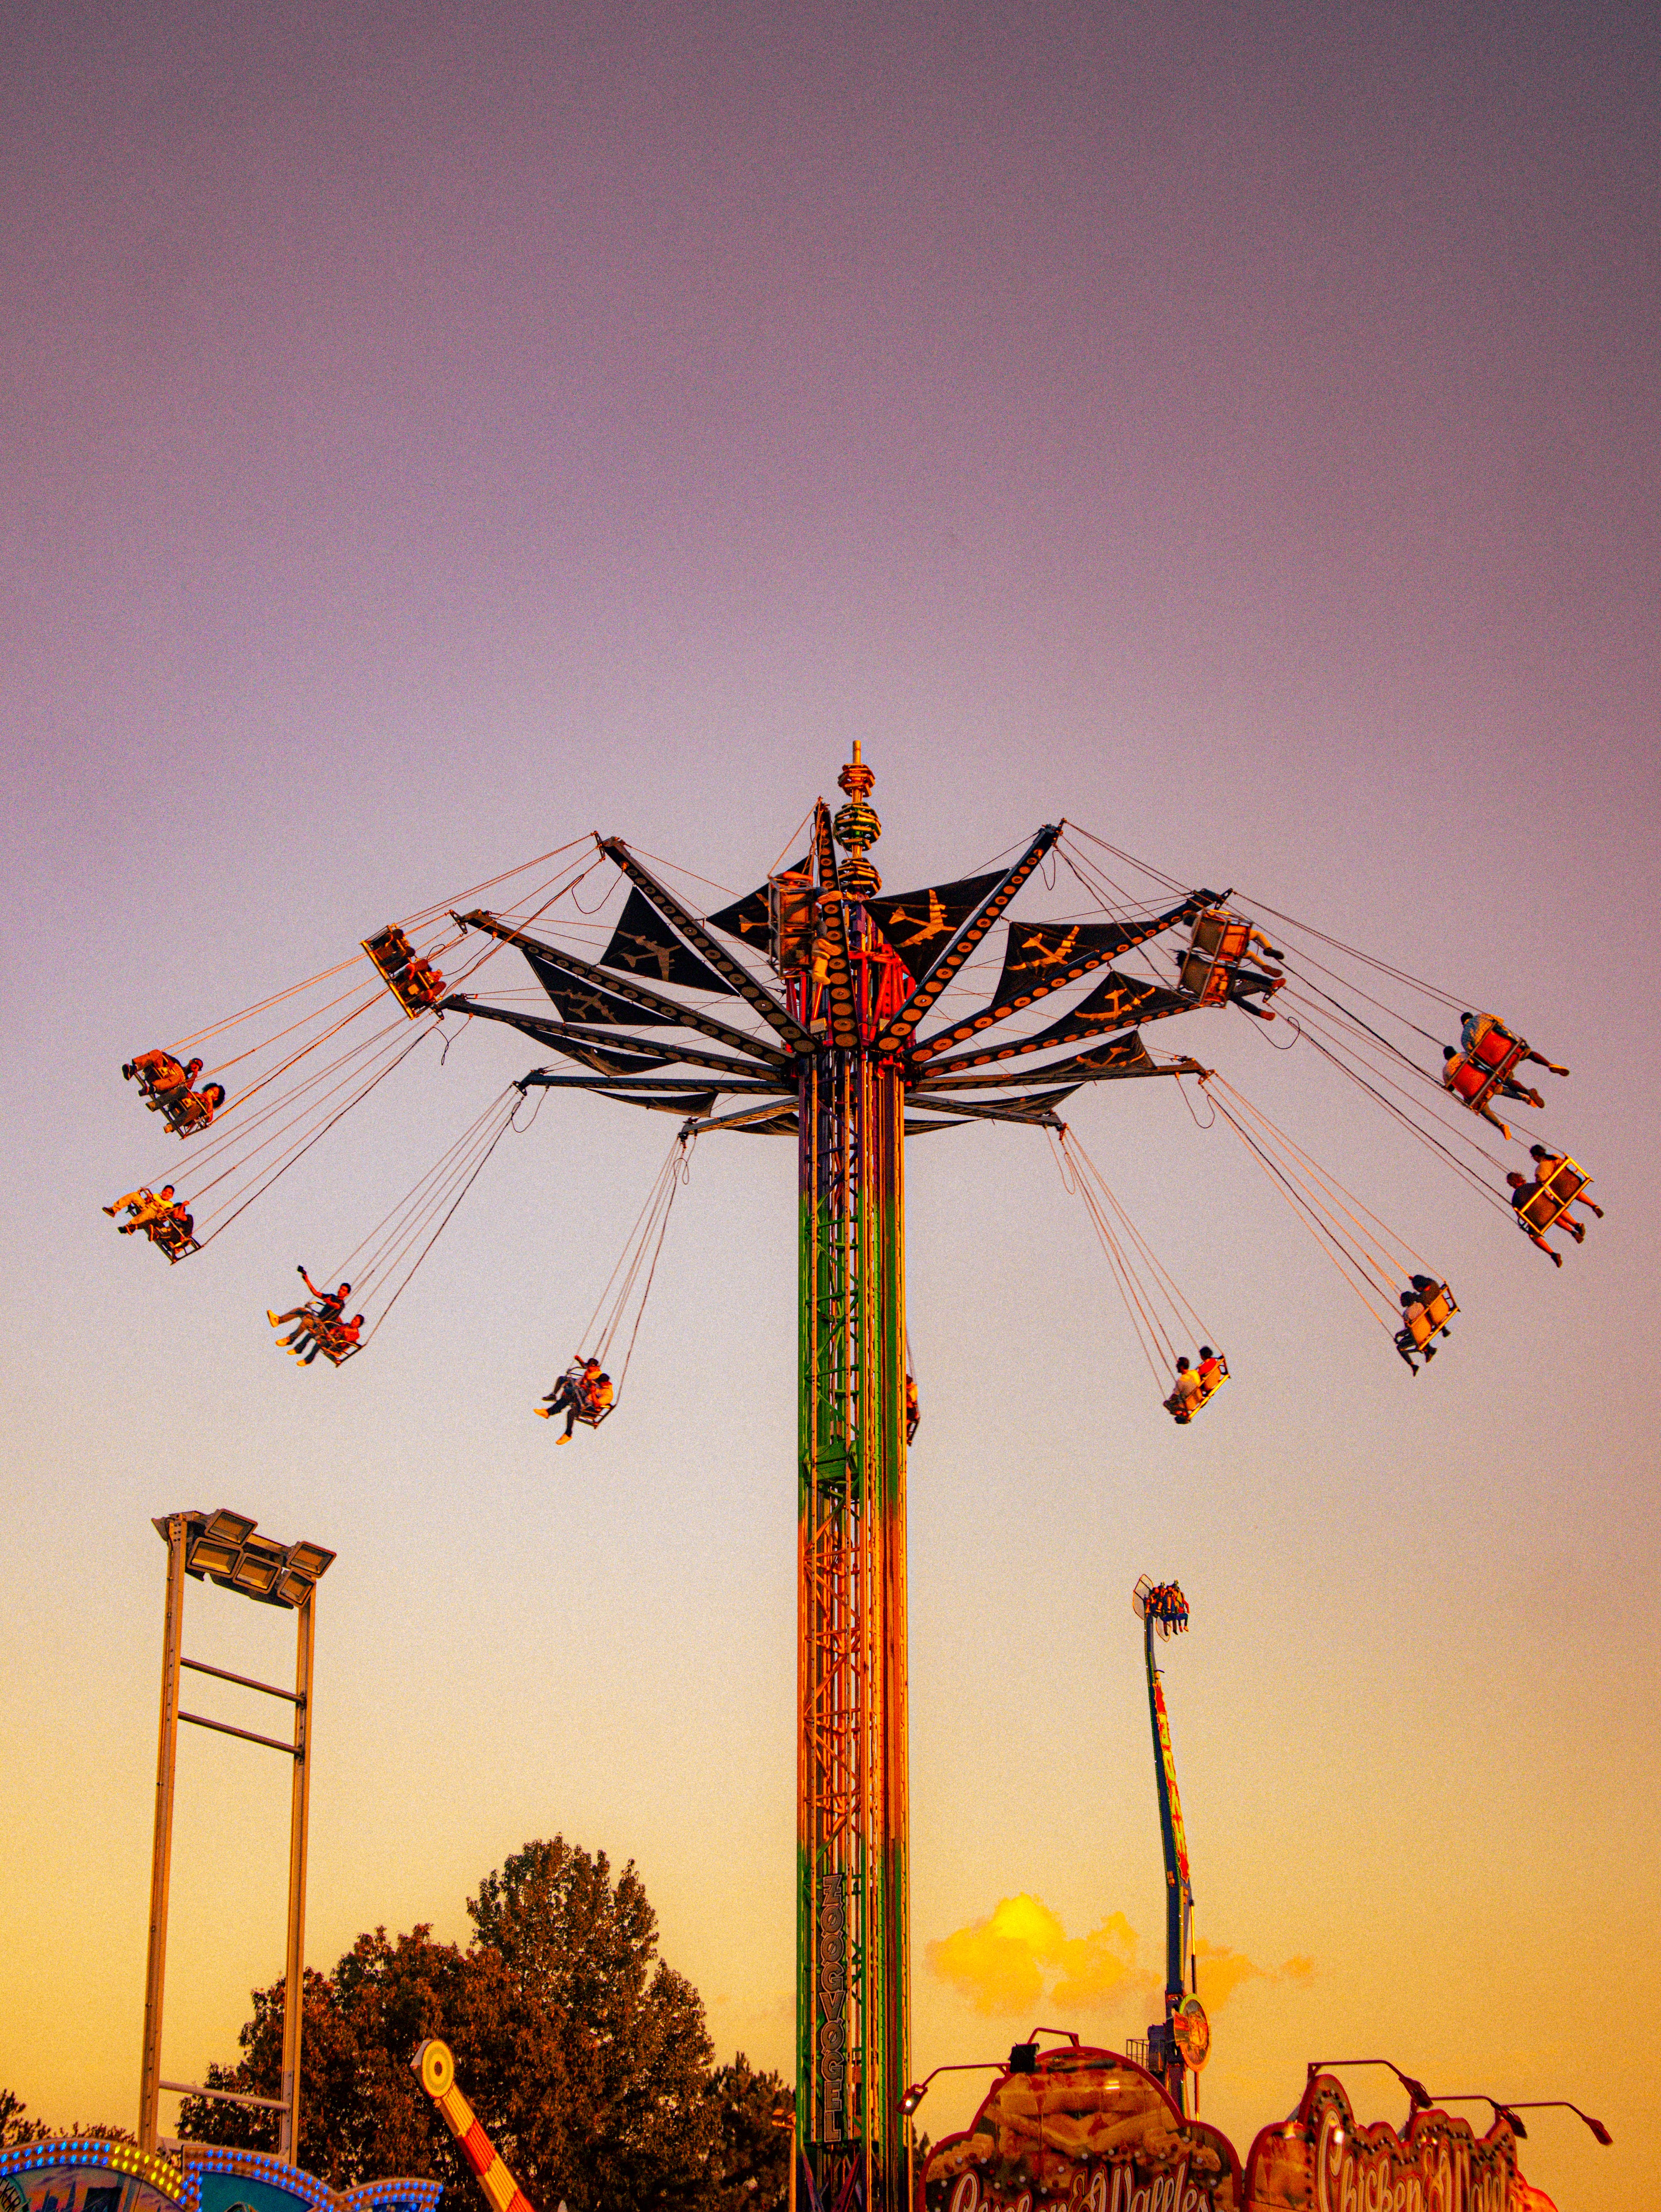
natural, sky, electricity, tree, cross, leisure, street light, recreation, fun, pole, event, landscape, wheel, dusk, public utility, art, symbol, amusement ride, evening, nonbuilding structure, symmetry, horizon, grass, festival, night, tourist attraction, illustration, amusement park, ferris wheel, transmission tower, overhead power line, fair, city, tower, public event, plant stem